Aphrodite (film)

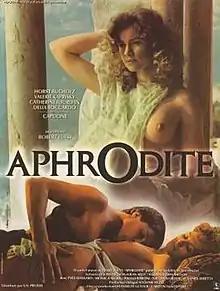

Aphrodite is a 1982 softcore pornographic film directed by Robert Fuest. The film is inspired by the novel "" by Pierre Louÿs and stars Valérie Kaprisky and Horst Buchholz. The story follows a group of visitors who come to an island where they are involved in different sexual liaisons.